Bobby Gurney

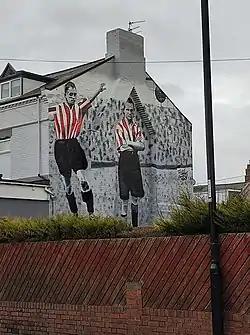
Mural of Bobby Gurney in Silksworth

Bobby Gurney (13 October 1907 – 14 April 1994) was an English footballer who played as a forward. He is the highest goal scorer in the history of Sunderland A.F.C.